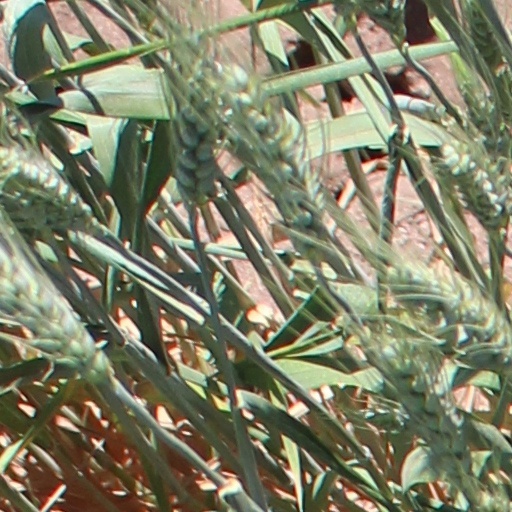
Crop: wheat